Montefalco Sagrantino

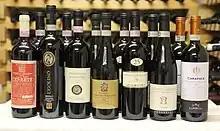
A selection of Montefalco Sagrantino wines.

There are two DOCG styles made, a modern (dry) wine that makes up the majority of production, and a more traditional sweet dessert wine style.